Georges Ribemont-Dessaignes

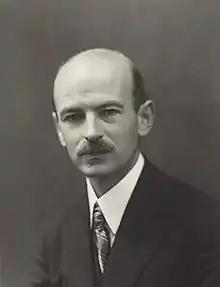
Georges Ribemont-Dessaignes photographed by Henri Manuel

Georges Ribemont-Dessaignes (June 19, 1884 – July 9, 1974) was a French writer, poet, playwright, and painter associated with the Dada movement. He was born in Montpellier and died in Saint-Jeannet.